Contemporary history of Spain

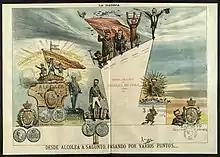
"The stages of the Sexenio", satirical drawing by Tomás Padró for "La Flaca" (magazine) (1874).

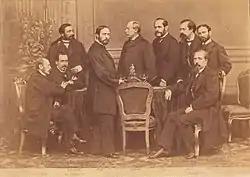
Provisional Government of 1869: Laureano Figuerola, Práxedes Mateo Sagasta, Ruiz Zorrilla, Juan Prim, Francisco Serrano y Domínguez, Topete, Adelardo López de Ayala, Antonio Romero Ortiz and Juan Álvarez de Lorenzana. Photo by J. Laurent.

General Ramón Narváez was left as leader of the moderate party and assumed the presidency of the Council of Ministers (May 3, 1844), beginning an era of political stability in which the progressives were relegated to the opposition with no possibility of gaining access to the positions of power that were negotiated in the palace "camarillas".